List of SAM Coupé games

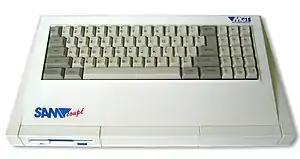
SAM Coupé

The SAM Coupé is a British 8-bit home computer manufactured by Miles Gordon Technology (MGT) and released in 1989. Games released for the computer include the following.